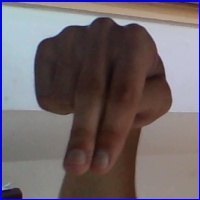
Letra: N